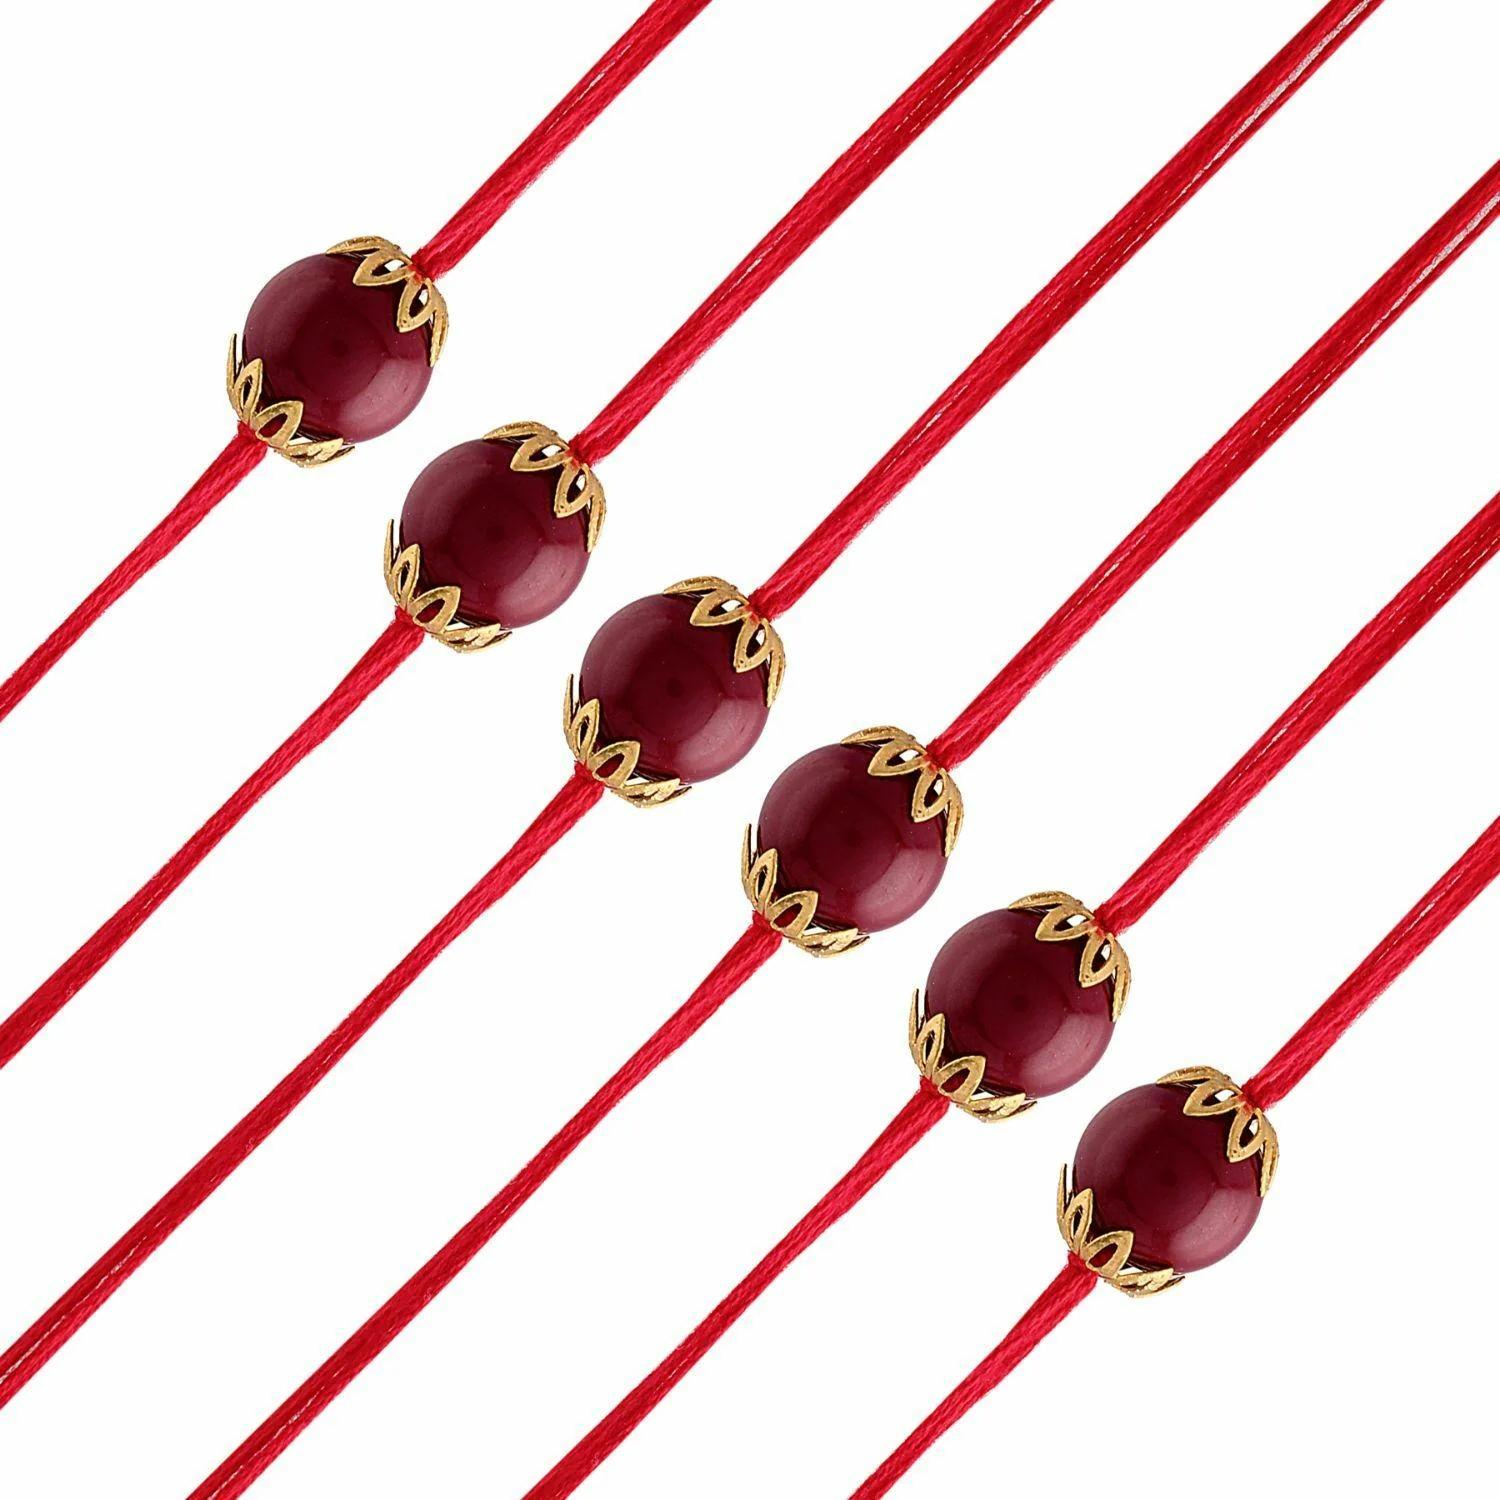
I Jewels Gold Plated Ethnic Designer Pearl Rakhi Set Bracelet for Brother/Men (R009-6) (Pack of 6)
Type: Rakhis
Brand: I Jewels
Price: Rs. 332
 Raksha Bandhan is a beautiful occasion, so letâ€™s make it more beautiful and memorable by sending this amazing Rakhi set for brother. Our exclusive collection has lovely handcrafted Rakhi to complement creative and unique look. Specially designed handcrafted rakhi for festive season.
Features: Raksha Bandhan is an extremely special occasion that celebrates the pure bond of love between a brother and a sister., It is a time for the entire family to get together and celebrate Rakhi with gifts, sweets and blessings.,Send love to your brother, bhabhi in this festival. Acknowledge your love for your brother by sending this beautiful Rakhi\ with a promise that your bond with him will grow stronger with each passing moment.
Included: 1